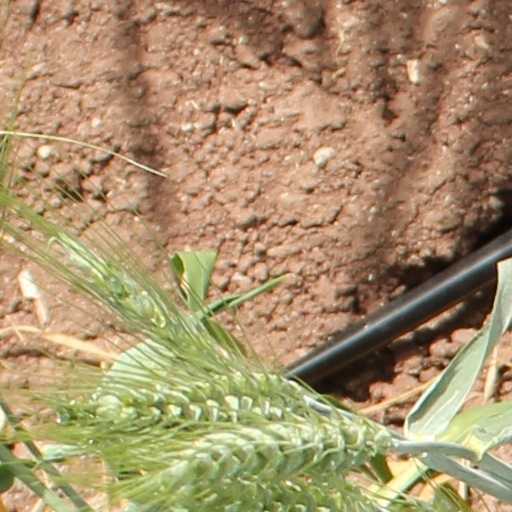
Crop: wheat